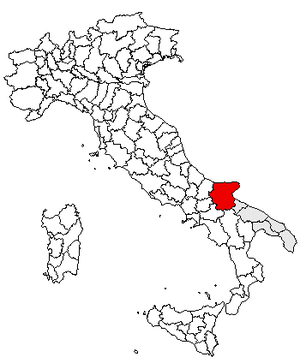
Provincia di Foggia
Beliggenhed i Italien
Provincia di Foggia er en italiensk provins, der ligger i den nordlige del af den syditalienske region Apulien. Provinsen har et areal på 7,190 km², og en befolkning på 686.856 indbyggere. Provinshovedstad er byen Foggia med 193.469 indbyggere, der er først og fremmest et trafikalt knudepunkt med jernbaner mod nord, syd og vest.